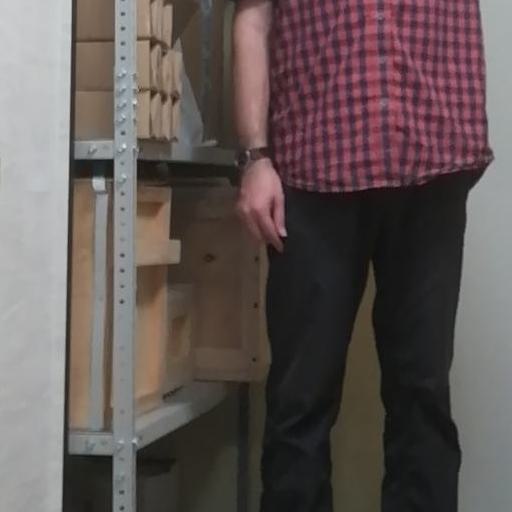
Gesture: no_gesture